Sustainable transport

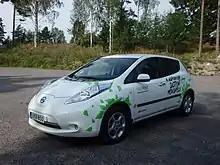
Ekorent's electric car in Helsinki, Finland

The term sustainable transport came into use as a logical follow-on from sustainable development, and is used to describe modes of transport, and systems of transport planning, which are consistent with wider concerns of sustainability. There are many definitions of the sustainable transport, and of the related terms sustainable transportation and sustainable mobility. One such definition, from the European Union Council of Ministers of Transport, defines a sustainable transportation system as one that: